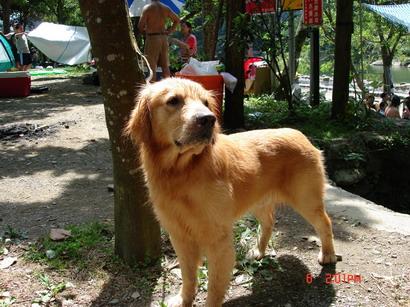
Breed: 5355-n000126-golden_retriever